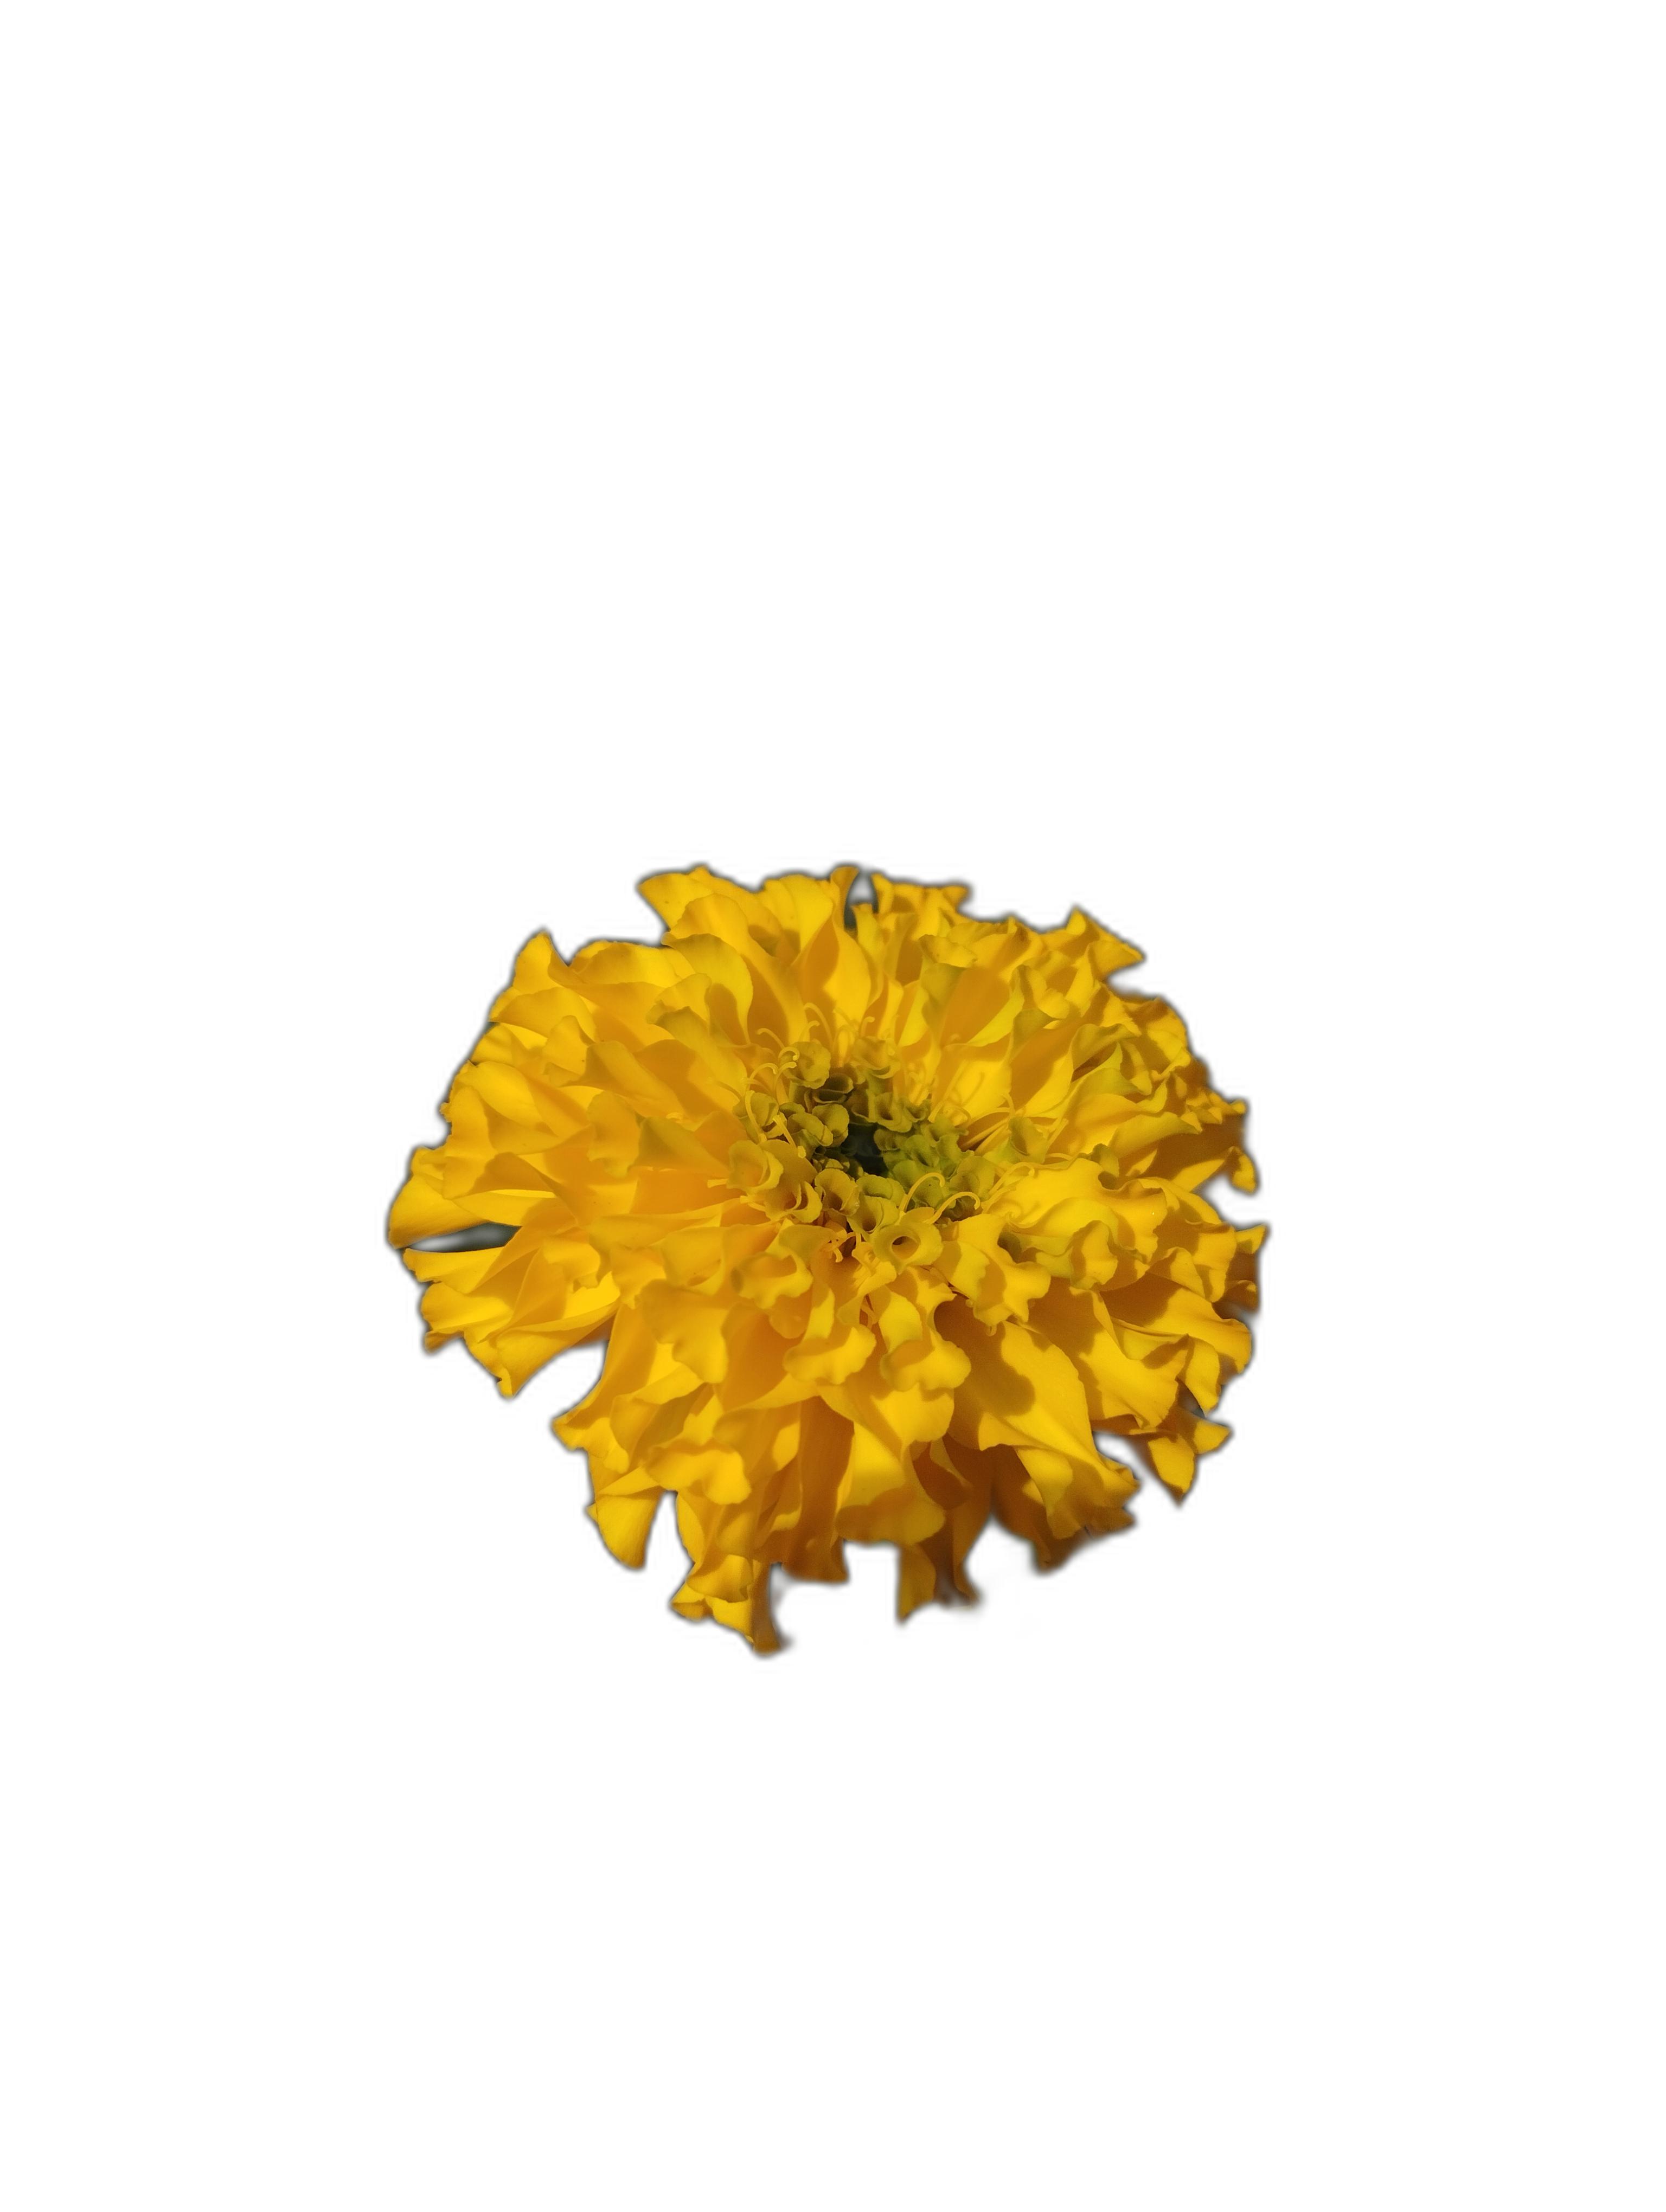
Label: Marigold